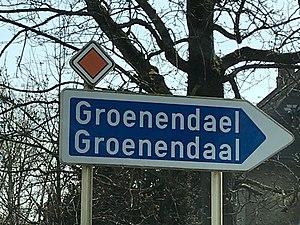
Panneau bilingue vers Groenendael
Groenendael est un lieu-dit situé dans la partie sud de la forêt de Soignes, en Belgique. Bordé à l’est par la chaussée de La Hulpe et le Ring de Bruxelles, il fait administrativement partie de la commune de Hoeilaart.